Eugène Vauthrot

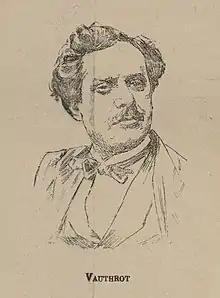

Eugène-François Vauthrot (2 September 1825 in Paris – 18 April 1871 there) was a French pianist and organist, leader of singing at the Opéra de Paris (1856-1870), singing teacher at the Conservatoire de Paris (1865), and arranger of piano reductions of French vocal works.